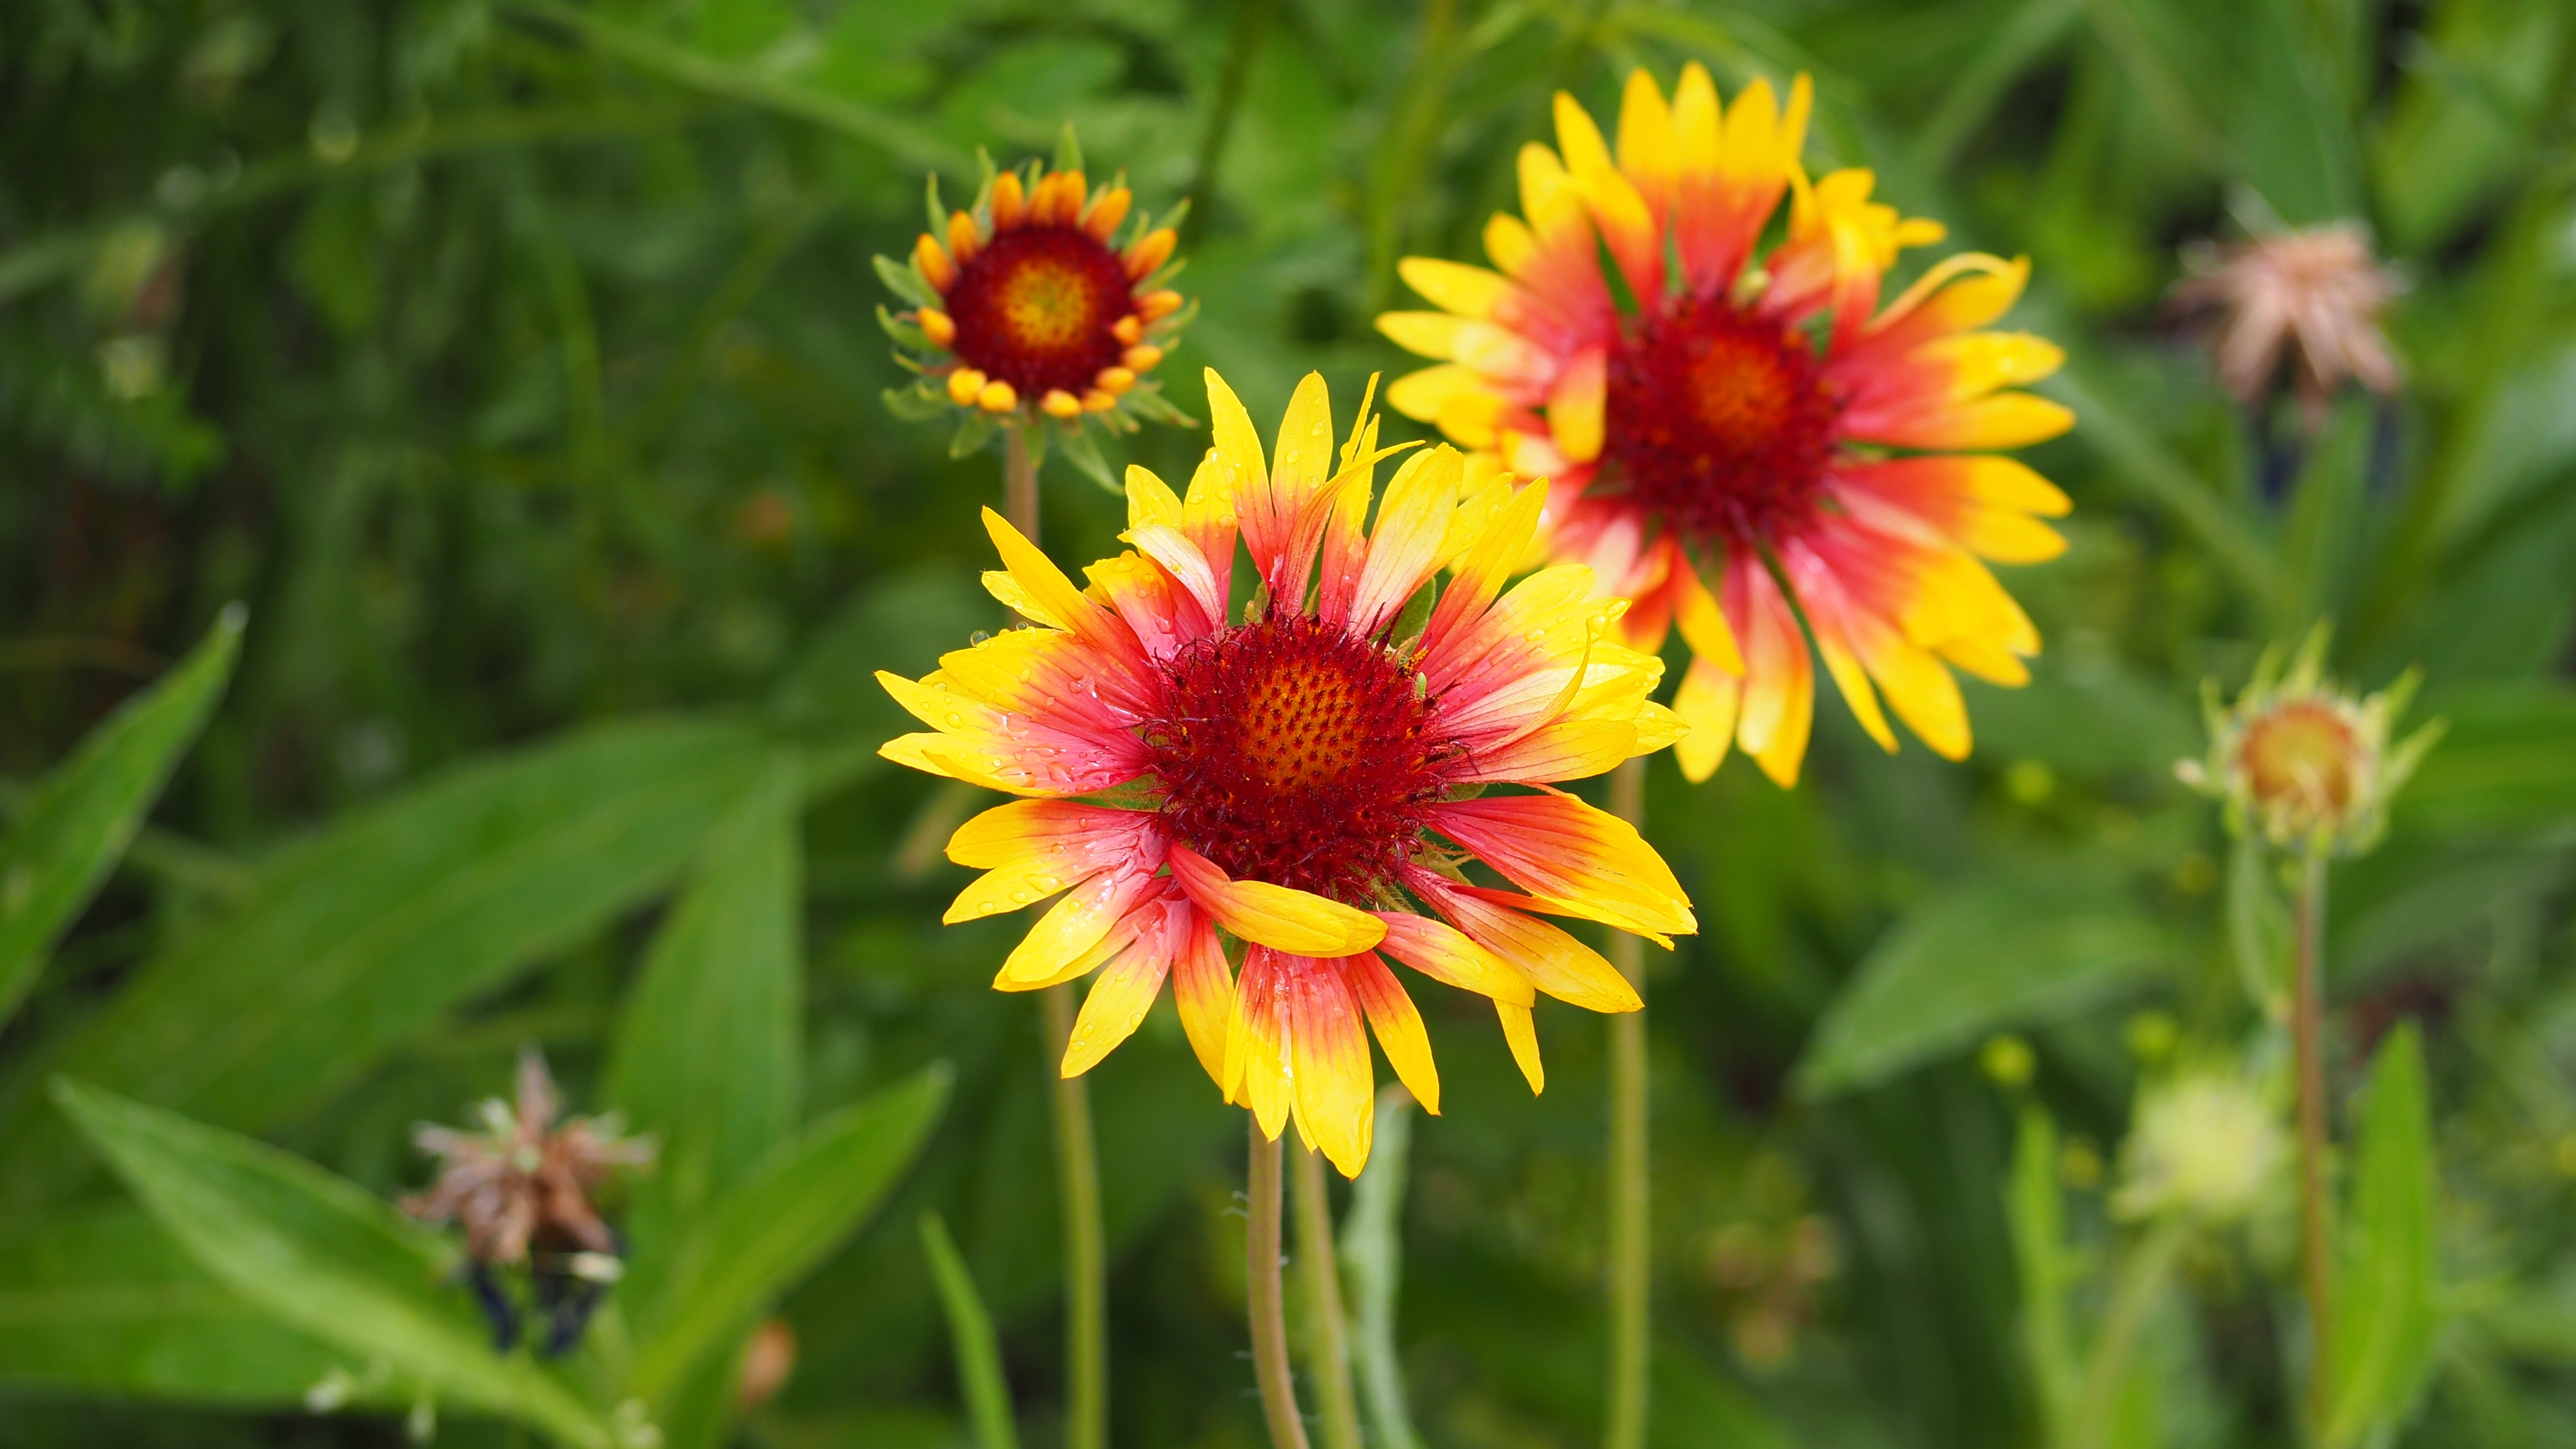
nature, plant, field, meadow, prairie, flower, petal, daisy, red, botany, colorful, yellow, pink, flora, wildflower, macro photography, gaillardia, blanketflower, flowering plant, daisy family, annual plant, land plant, blanket flowers